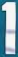
Number: 1